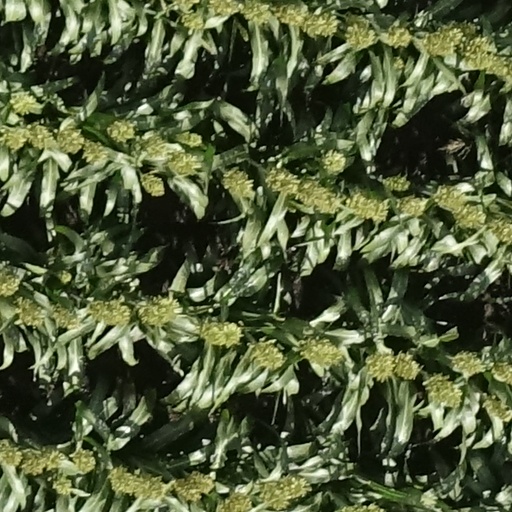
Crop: sorghum